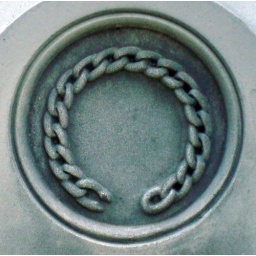
A broken chain on the white bronze monument of the Knapp family in the Harmony Cemetery of Georgetown, Massachusetts